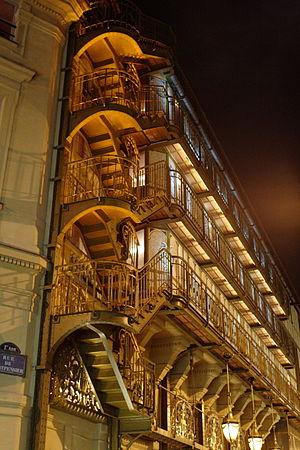
Théâtre du Palais-Royal, Paris, escalier en façade.
Les Deux Canards est une pièce de théâtre en trois actes de Tristan Bernard et Alfred Athis créée en 1913.
Le théâtre du Palais-Royal est une salle de spectacle parisienne située 38, rue de Montpensier et donnant sur les jardins du Palais-Royal.
Cet article recense les monuments historiques du 1ᵉʳ arrondissement de Paris, en France.